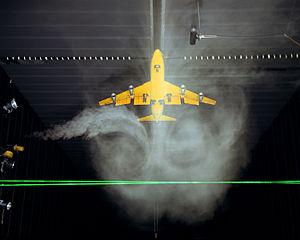
L'analyse dimensionnelle est une méthode pratique permettant de vérifier l'homogénéité d'une formule physique à travers ses équations aux dimensions, c'est-à-dire la décomposition des grandeurs physiques qu'elle met en jeu en un produit de grandeurs de base : longueur, durée, masse, intensité électrique, etc., irréductibles les unes aux autres.